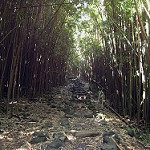
Scene: Outdoor